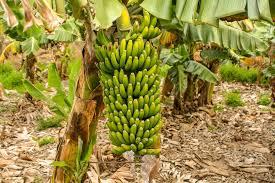
Mkungu mkubwa wa ndizi ambazo bado hazijaiva zikiwa na rangi ya kijani. Mkungu huo umetundikwa kwenye mti wa ndizi huku majani makubwa ya mti huo yakionekana juu yake. Chini ya mti kuna majani makavu na udongo.